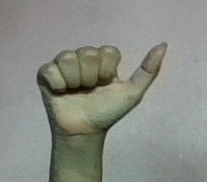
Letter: dhad